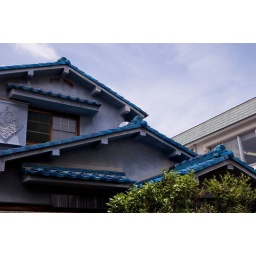
A shocking blue house in Imai-cho.